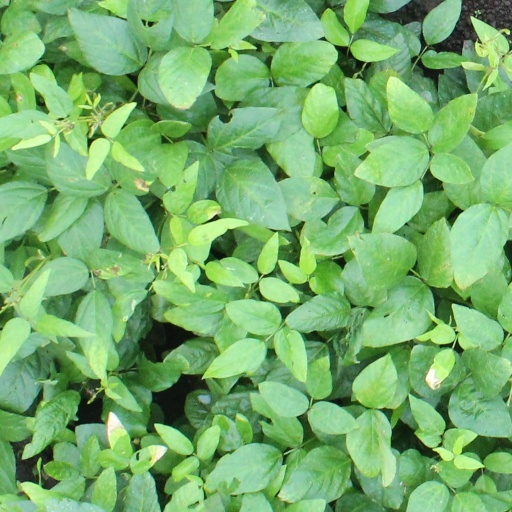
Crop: soybean